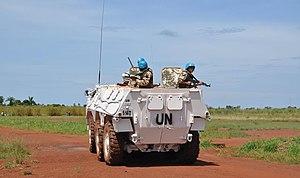
L'Armée royale du Maroc est l'armée de terre des Forces armées royales du Maroc. Elle a été créée à la veille de l'indépendance du pays en 1956 par le roi Mohammed V, grand-père de Mohammed VI, roi actuel du Maroc.